Combination eating utensils

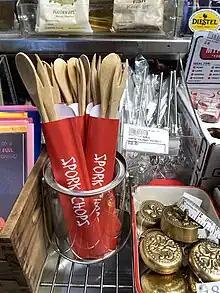
Display of spork chops in a culinary-supply shop in California

Spork Chops are a type of combination utensil, similar to the chork, that combine chopsticks with a fork and spoon. On one stick, there is a two-prong fork, and on the other stick, there is a small spoon. Like the chork, it's made to accommodate those who have difficulties using chopsticks, while preserving the chopsticks function for those who do know how to use them. They can also be used to be able to eat certain foods, such as noodle soup, which may need a spoon, fork, and chopsticks. They are available for sale in various websites, notably at the Carnegie Museums of Pittsburgh store.